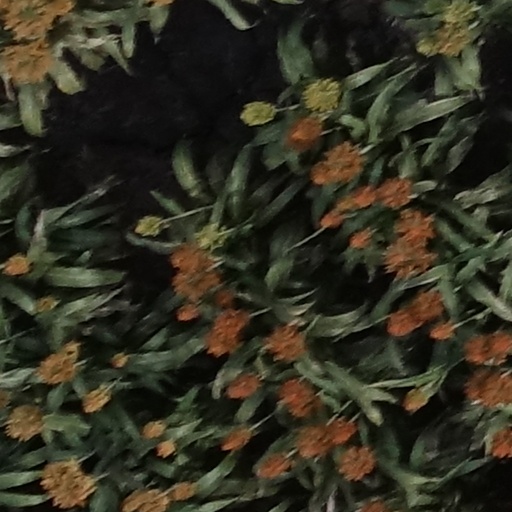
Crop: sorghum